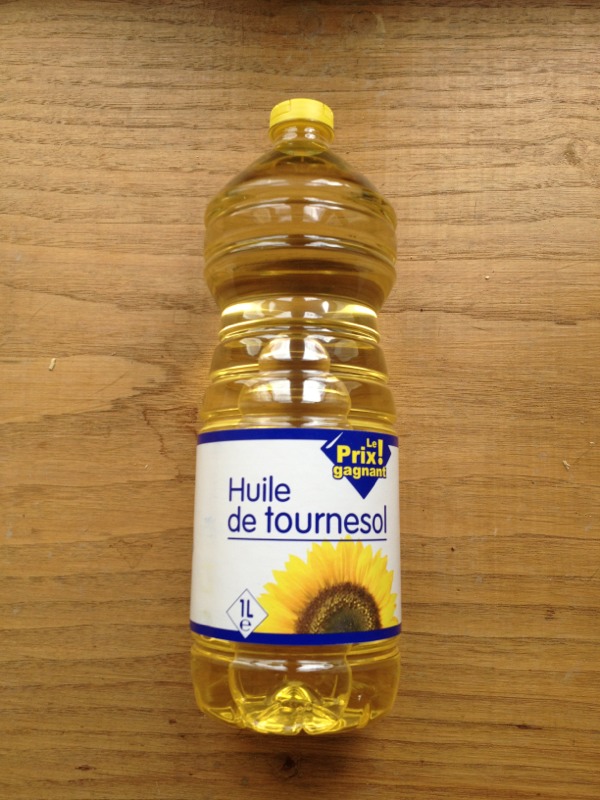
Waste category: plastic